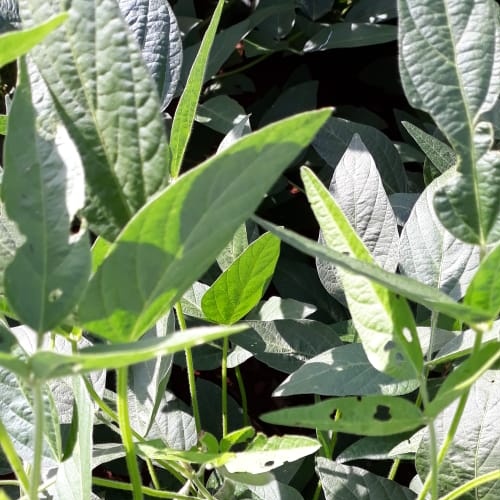
Label: Diabrotica_speciosa